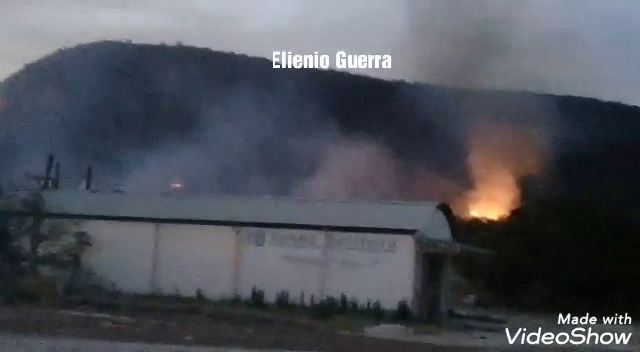
Fire: yes
Smoke: yes